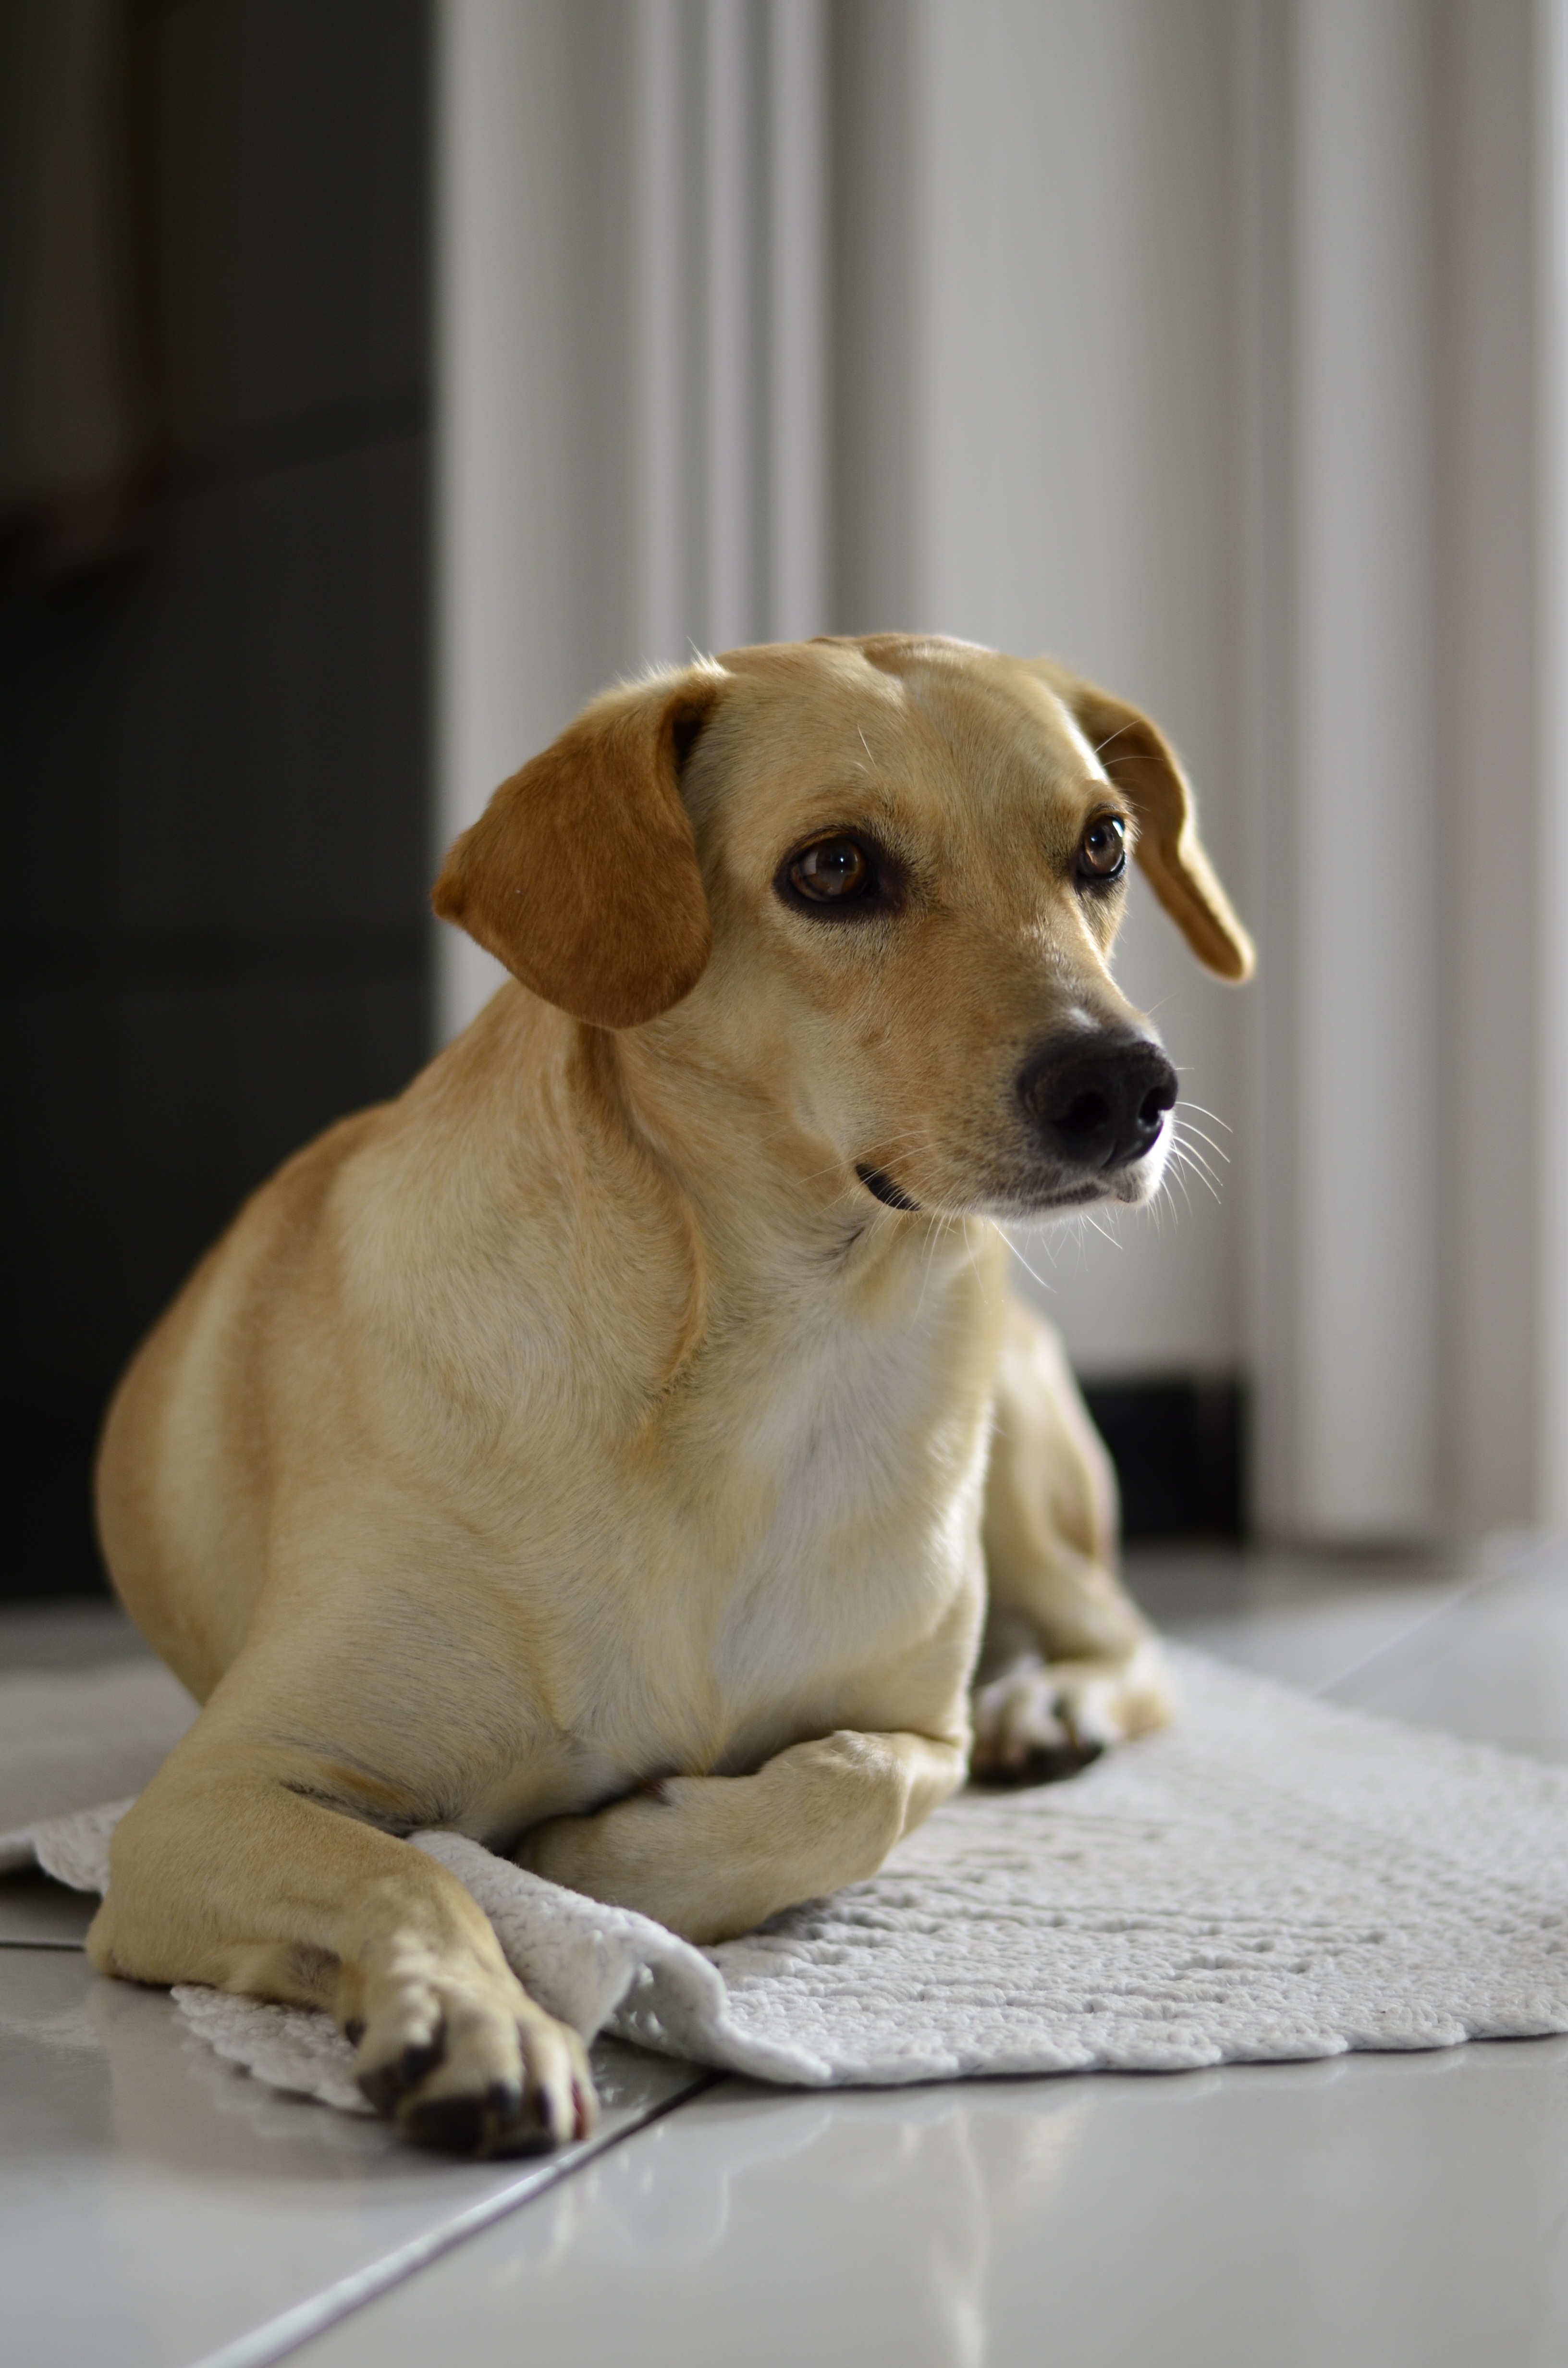
puppy, dog, animal, pet, mammal, friend, vertebrate, labrador retriever, domestic animals, companion, pet animal, street dog, dog like mammal, dog crossbreeds